Question: Please indicate a possible affordance area of the sit_on_bench that can be used for sitting
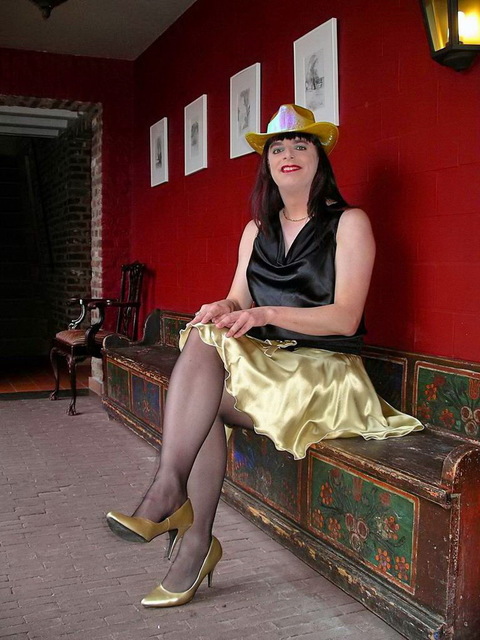
Answer: [109.5, 327.5, 479.5, 514.5]